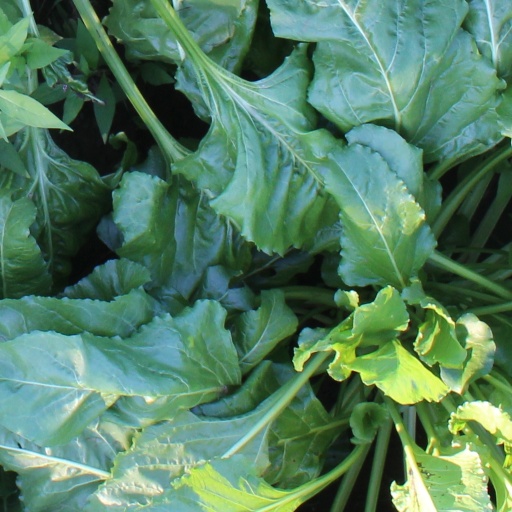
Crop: sugar beet